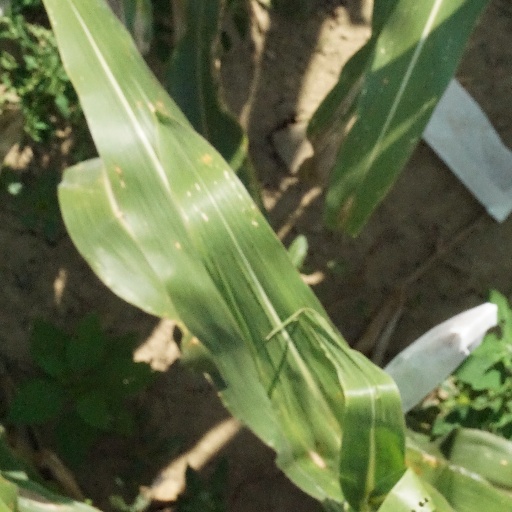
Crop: maize; corn